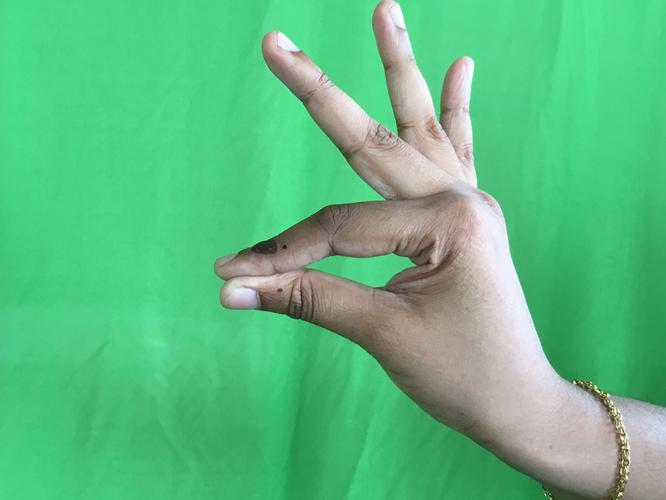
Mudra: Hamsasyam
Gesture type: single_hand